Visual kei

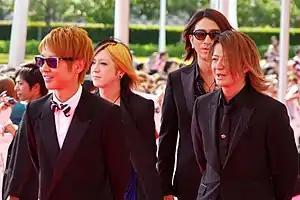
Originally a visual kei band, Glay went on to become one of the best-selling musical acts in Japan.

Pfeifle described the second transition era as beginning in 1993 with bands such as L'Arc-en-Ciel, Glay (although formed in 1988, their first album was released in 1994) and Malice Mizer. They gained mainstream awareness, although they were not as commercially successful, except for L'Arc-en-Ciel and Glay whose later huge success was accompanied by a drastic change in their appearance and are often not associated with visual kei. Around 1995, visual kei bands experienced a booming success in the general population, which lasted for four years. According to Pfeifle, the third transition era began by bands such as La'cryma Christi, Penicillin and Rouage achieving moderate success. At the time, "the big four of visual kei" were Malice Mizer, La'cryma Christi, Shazna and Fanatic Crisis.